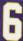
Number: 6